Darah dan Doa

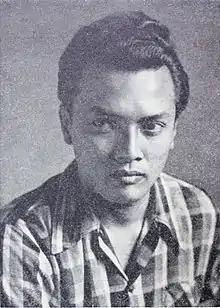
Del Juzar in 1953; he was cast in the lead role of Sudarto.

Sudarto orders the chief executed, a deed which ultimately falls on the man's son. Afterwards the division continues west. One night, Sudarto's second-in-command Adam tells him that the men are restless over his relationship with Widya. They argue, and Widya – who has overheard everything – says that she will go. The following morning Dutch soldiers launch an ambush in which many are killed, including Widya and Adam. The division in dire straits, Sudarto offers to go to nearby Bandung on his own for the much-needed supplies, leaving his fellow officer Leo in charge. After meeting with resistance fighters who offer supplies, Sudarto goes to visit Connie and is captured by Dutch forces.